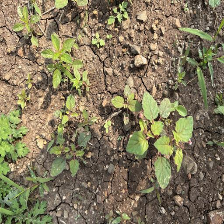
Weed species: Punarnava _(Boerhaavia diffusa)